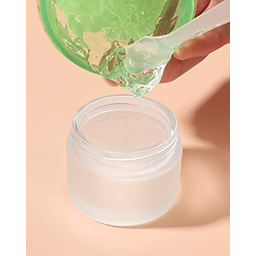
Label: glass